Kirtan

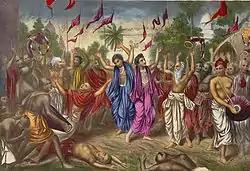
Painting of Gaudiya Vaishnava Hindus performing "kirtan" in Bengal. Some traditions practice public "kirtan".

Kirtana, also rendered as Kiirtan, Kirtan or Keertan, is a Sanskrit word that means "narrating, reciting, telling, describing" of an idea or story, specifically in Indian religions. It also refers to a genre of religious performance arts, connoting a musical form of narration, shared recitation, or devotional singing, particularly of spiritual or religious ideas, native to the Indian subcontinent. A person performing kirtan is known as a "kirtankara" (or "kirtankar," कीर्तनकार).